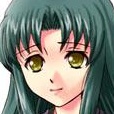
Portrait style: Anime Portrait